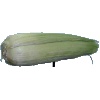
Label: corn_husk